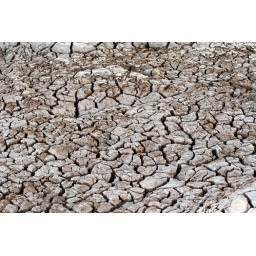
Dried up river bed in Baker, CA waits for next thunderstorm to turn to stick mud again.